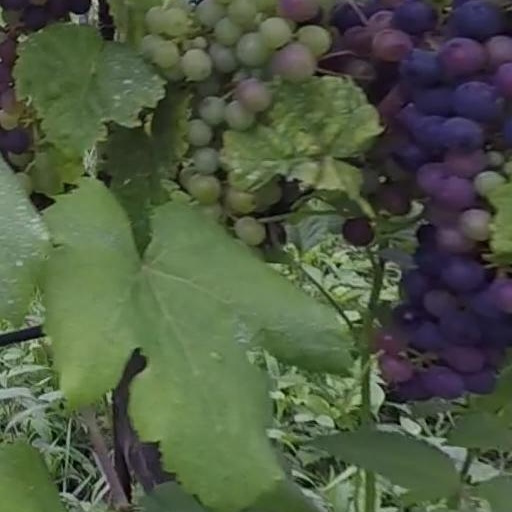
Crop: grape